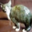
Label: cat